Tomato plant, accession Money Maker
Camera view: bottom (45 deg); turntable rotation: 120 degrees
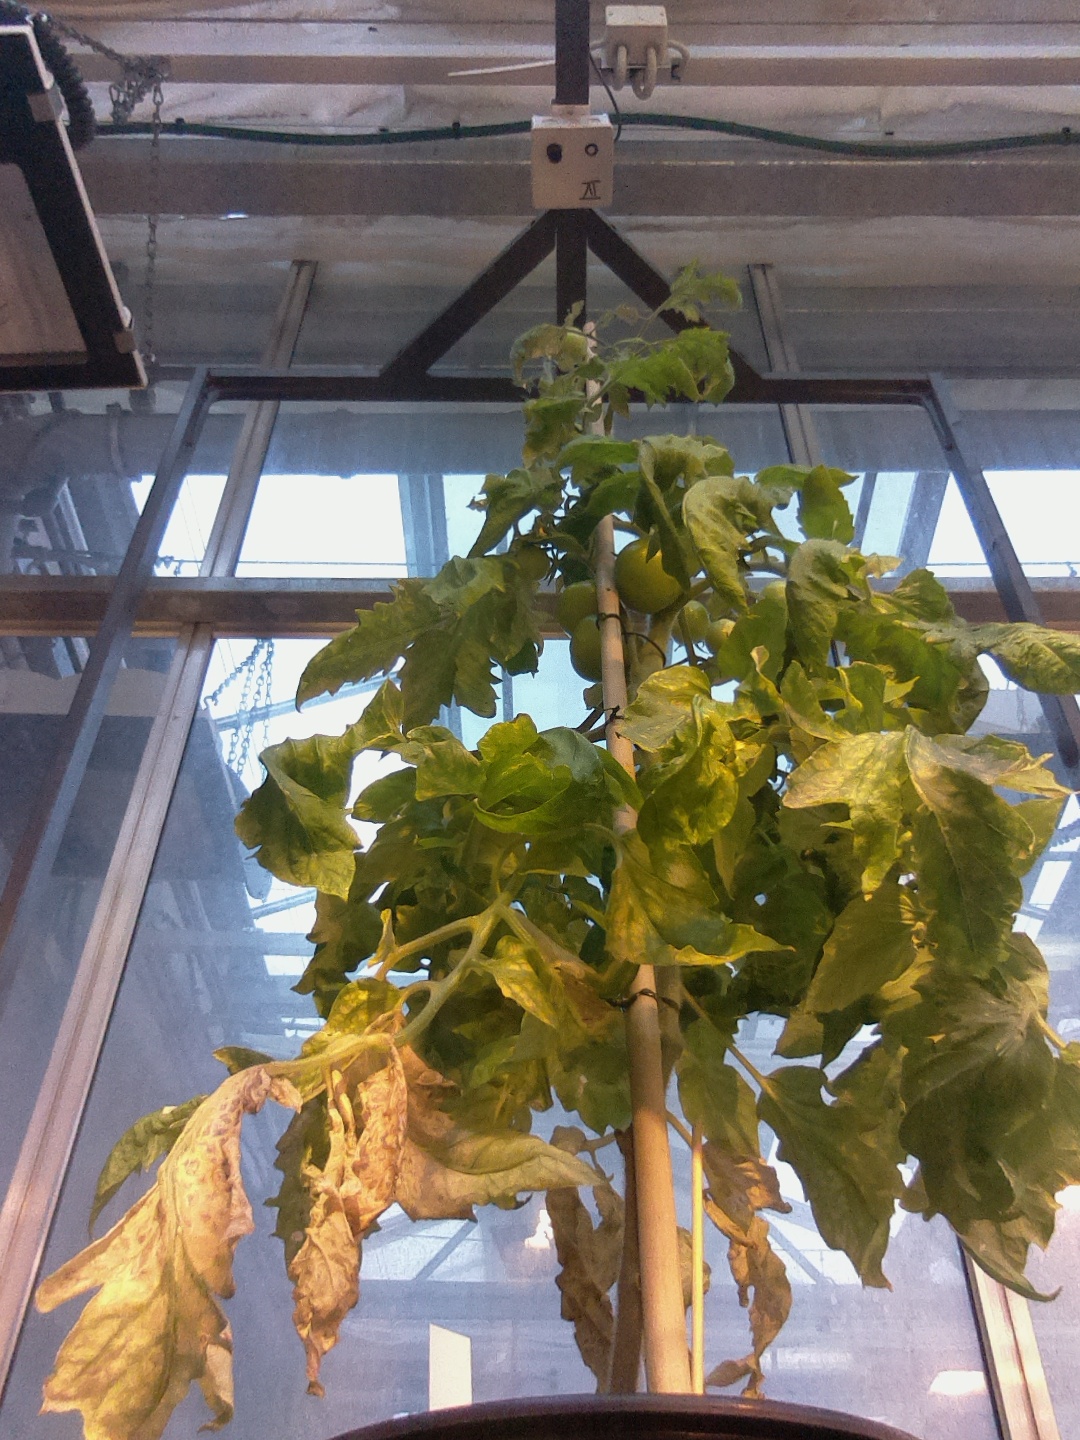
BBCH growth stage 79: 90% -100% of final fruit size